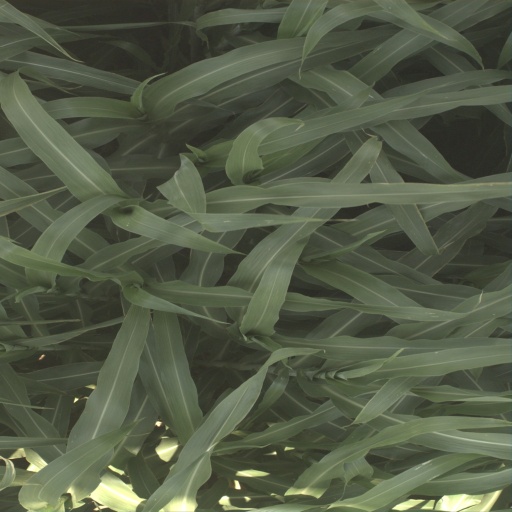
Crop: sorghum